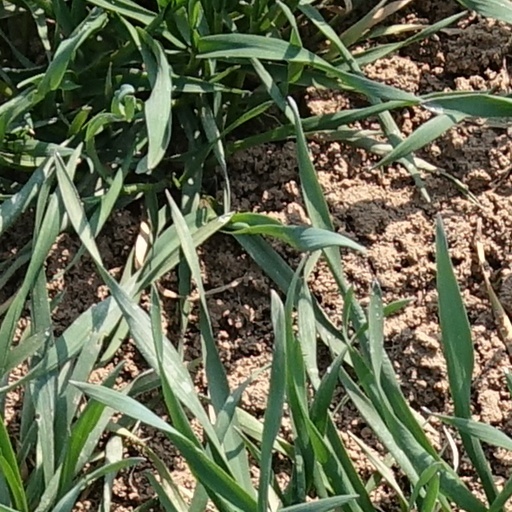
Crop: wheat